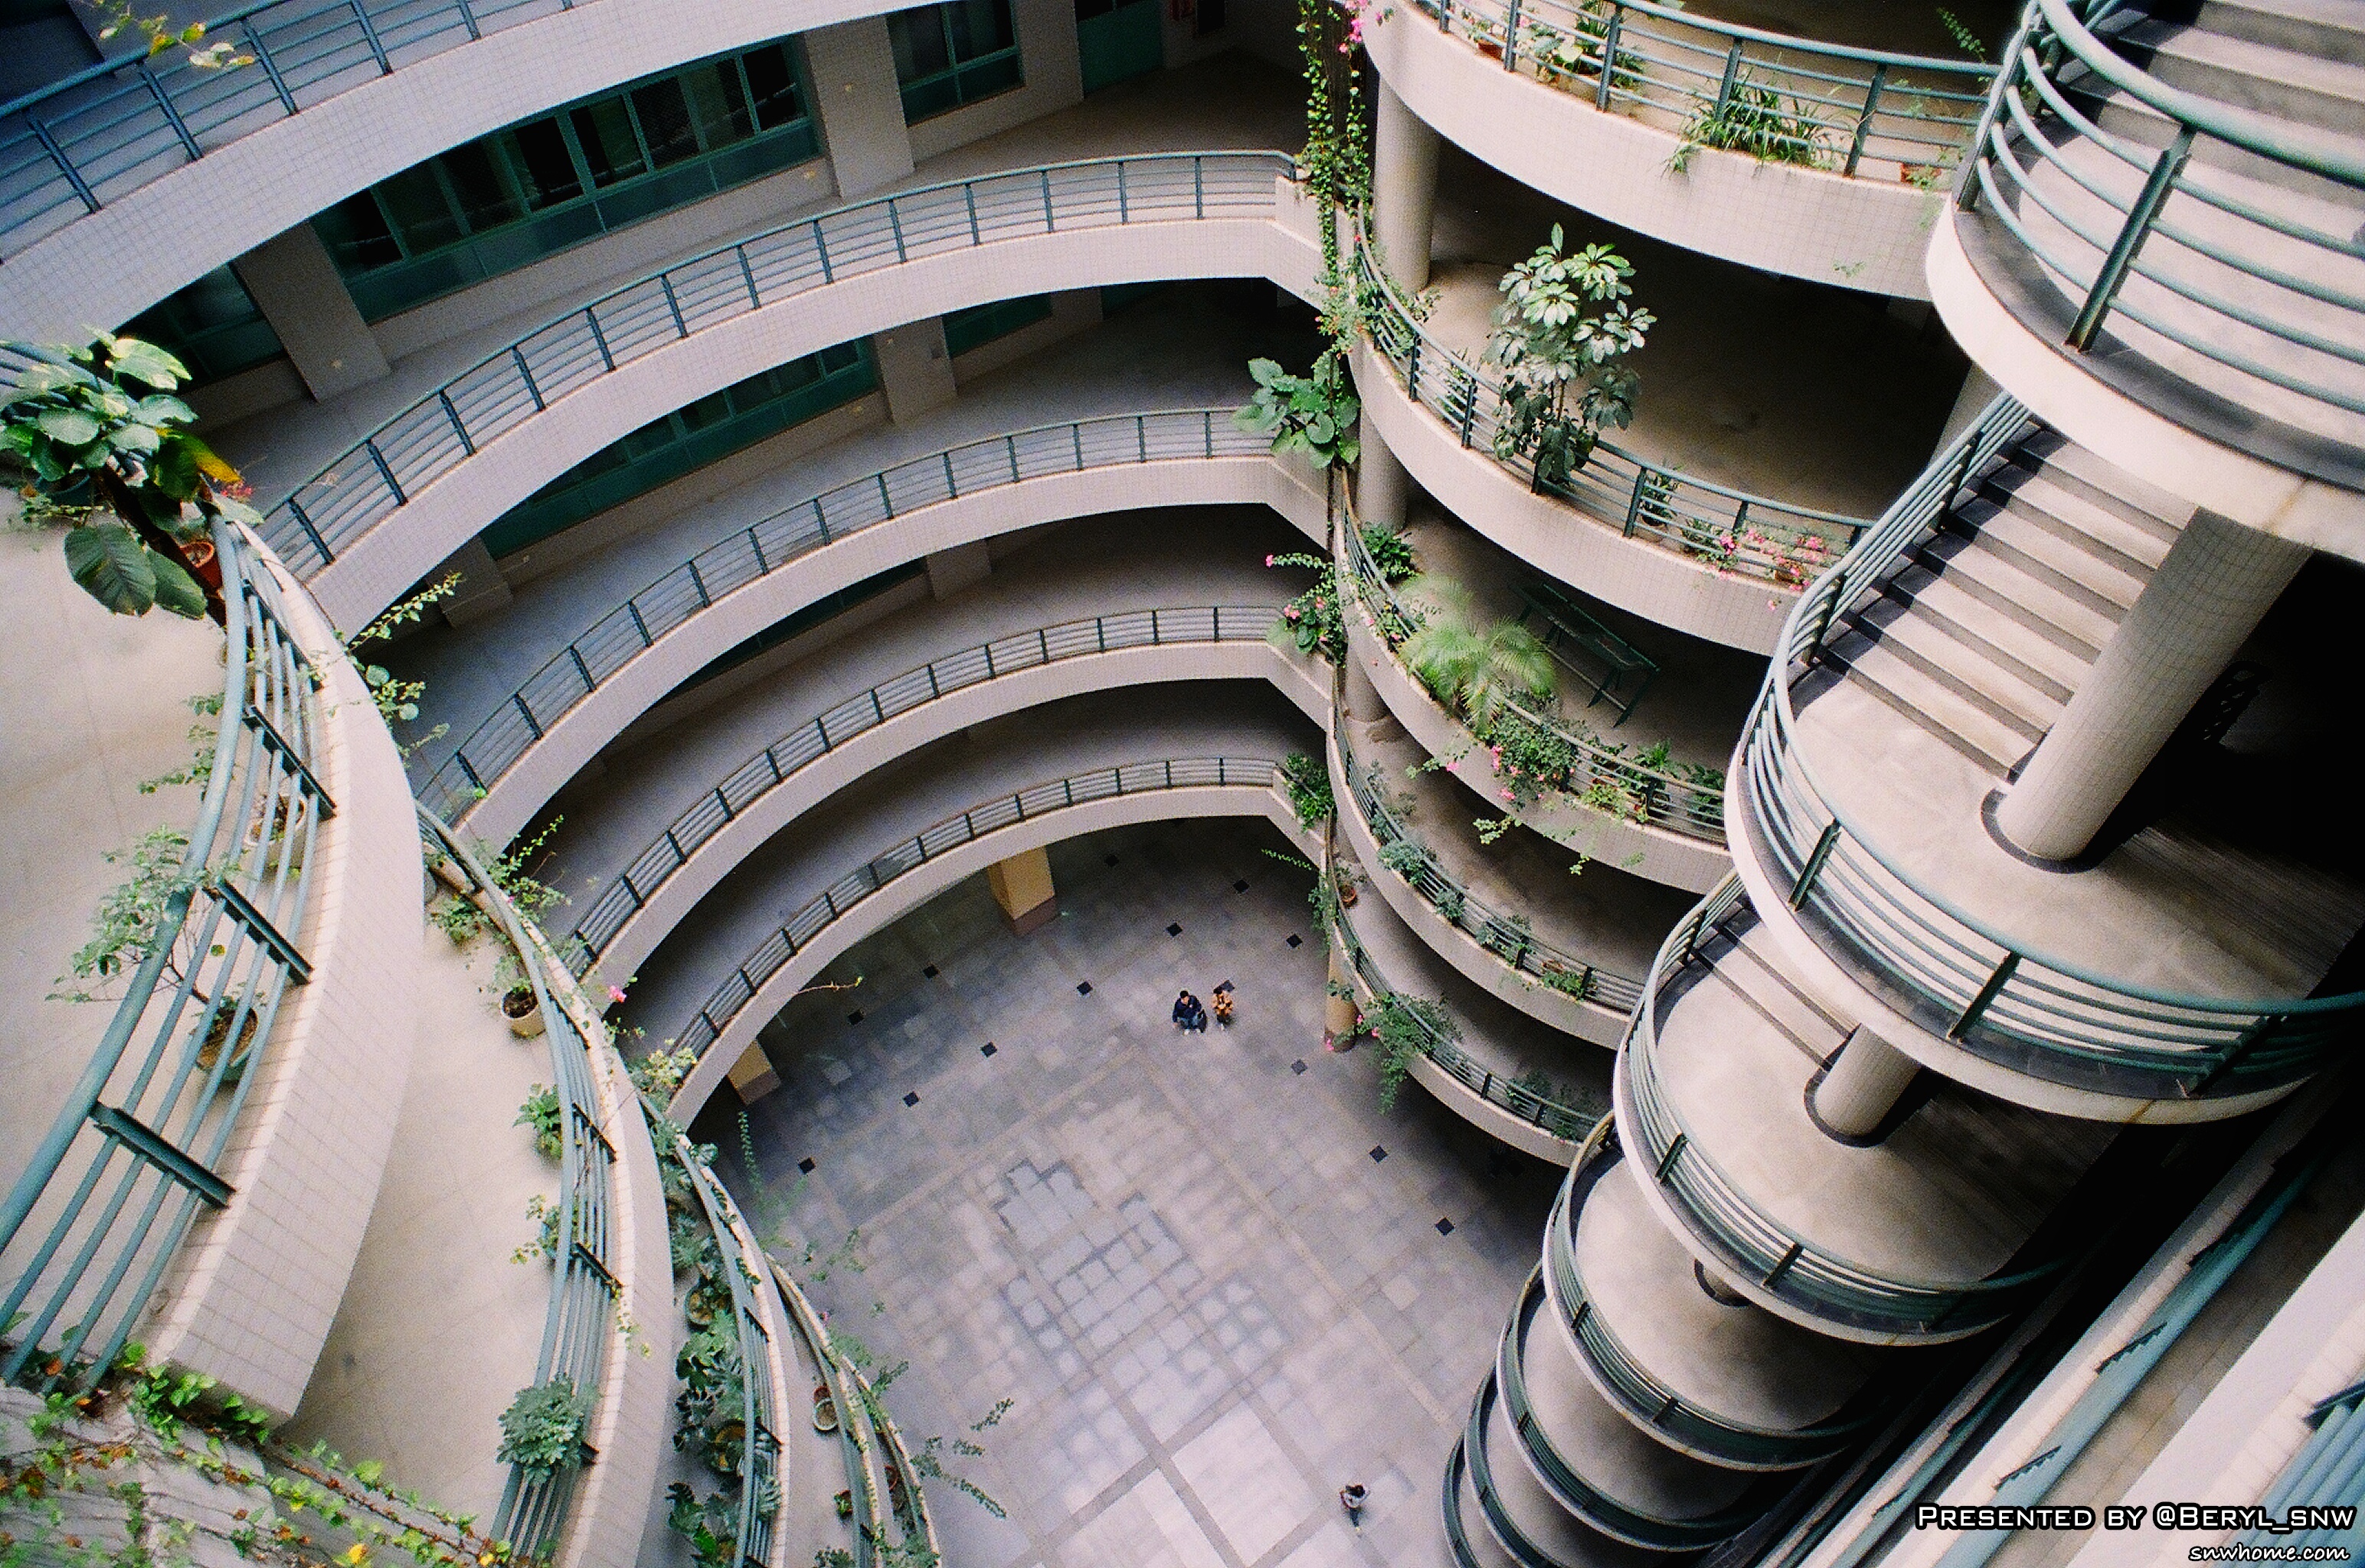
water, architecture, structure, town, old, river, village, student, landmark, stadium, public transport, university, canton, school, gdut, oldtown, metropolis, urban area